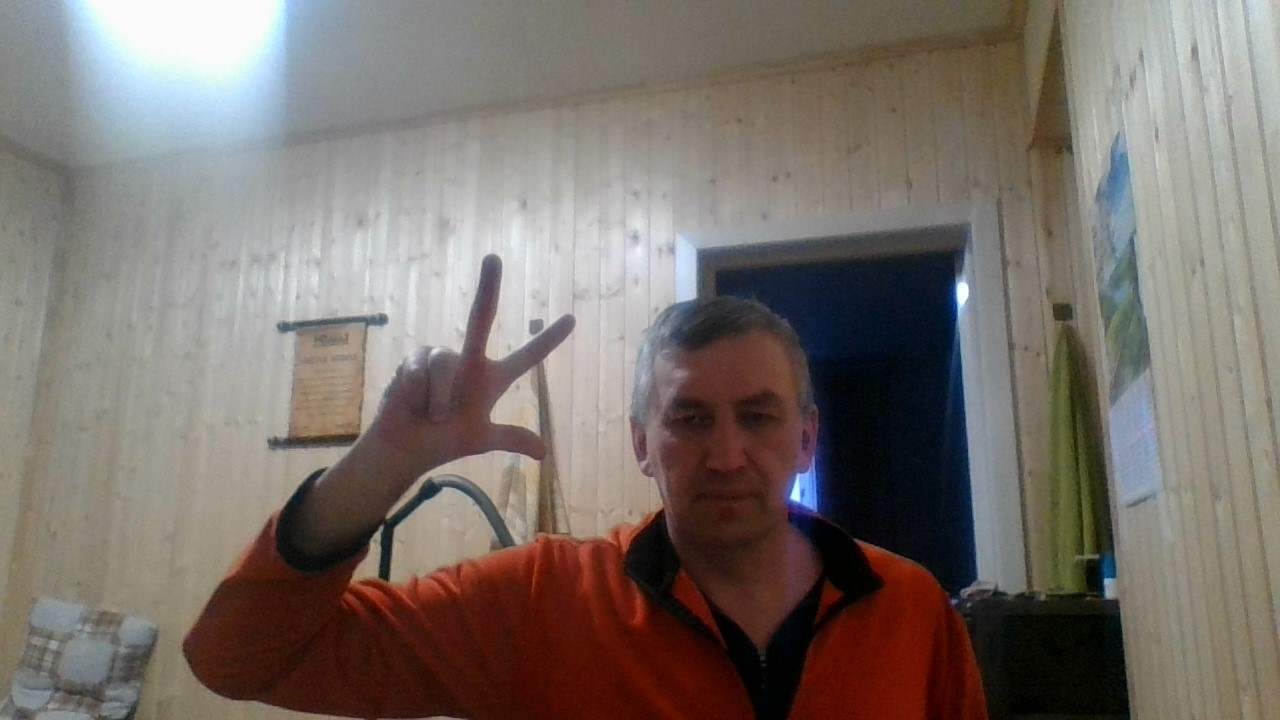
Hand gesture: three2